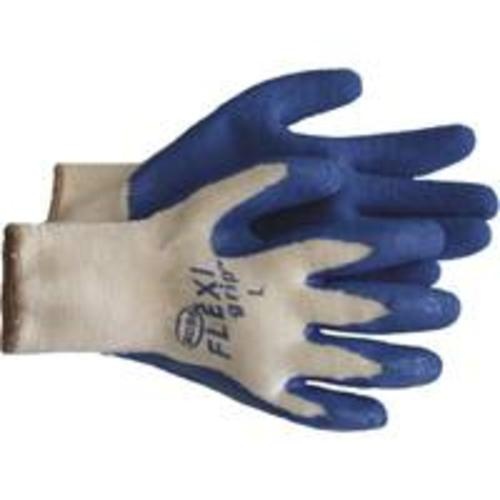
Boss 8426S "Flexigrip" Glove Latex
"FLEXIGRIP" GLOVE LATEX Made of polyster& cotton blends with blue latex coated palm and knit wrist. Cool comfortable cotton canvas glove. Flexi grip plastic dot palm, thumb and index finger. Color coordinated dots and knit wrist. Small size.
Brand: BOSS
Category: Business & Industrial > Work Safety Protective Gear > Safety Gloves > Chemical-Resistant Safety Gloves